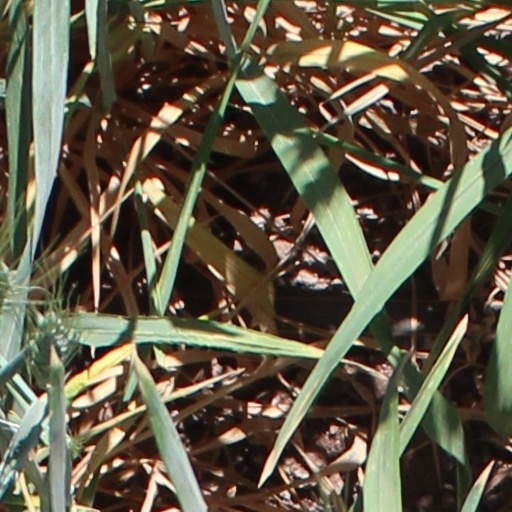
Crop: wheat